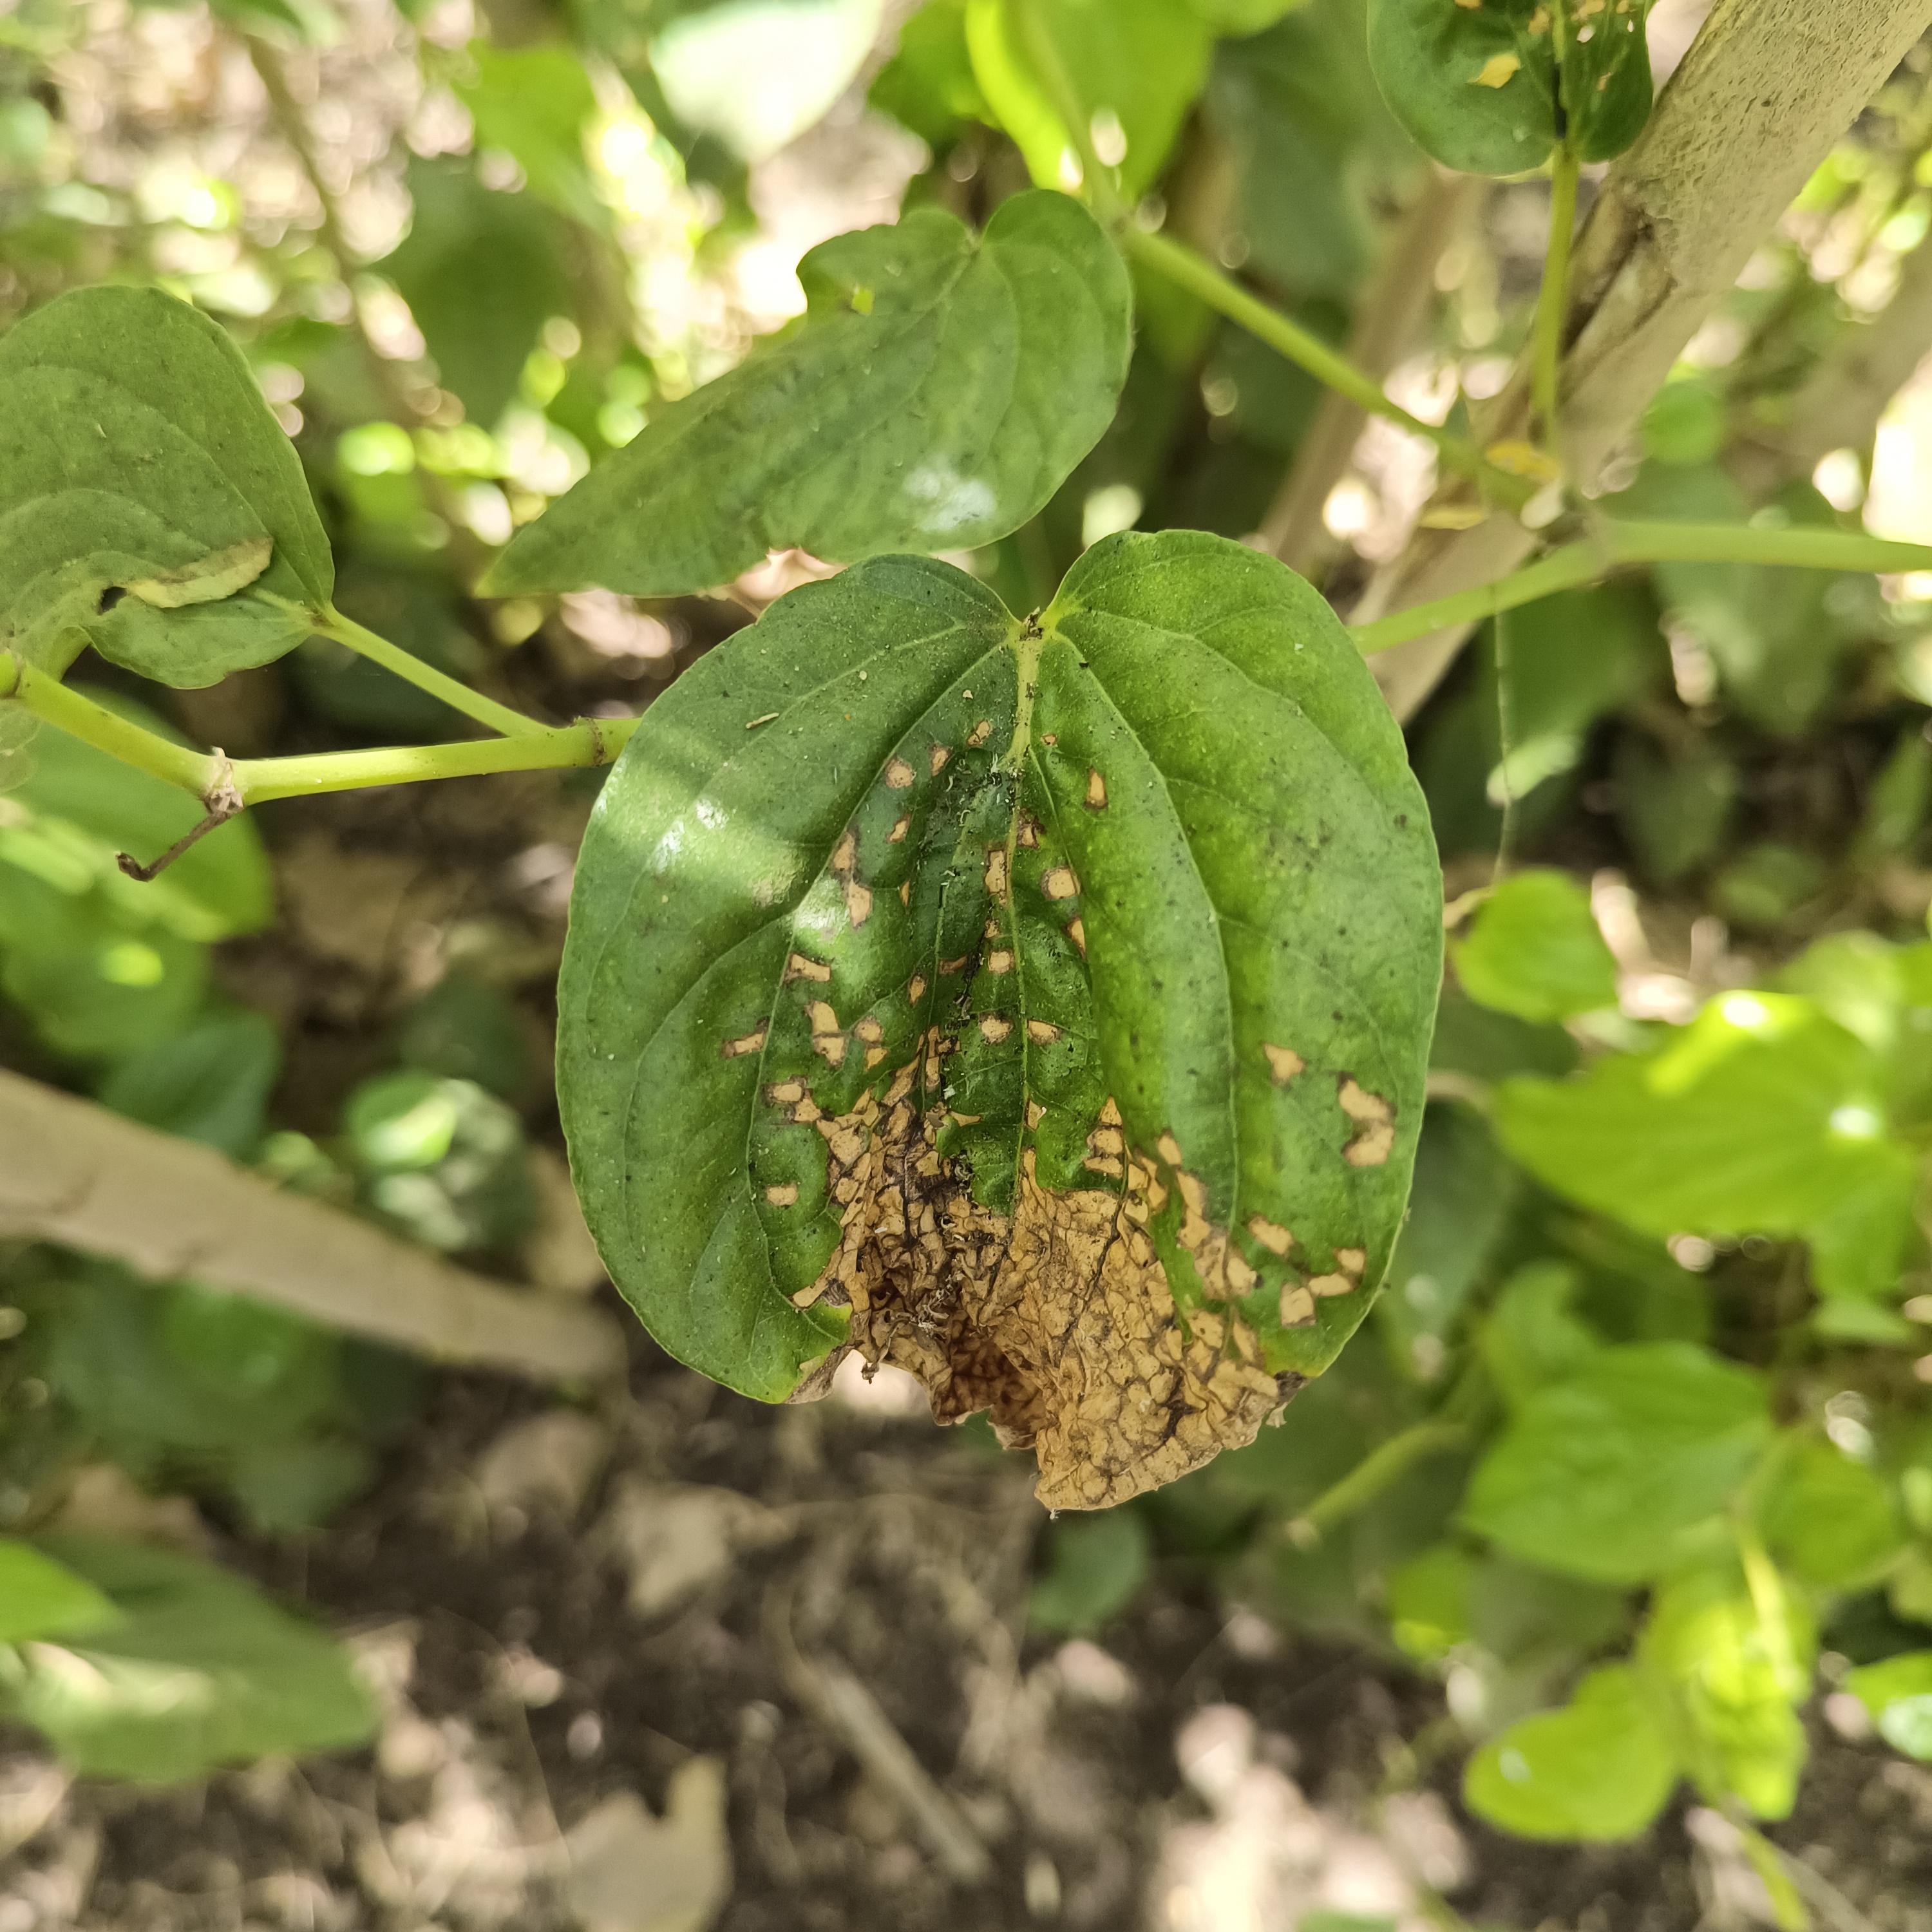
Label: Diseased